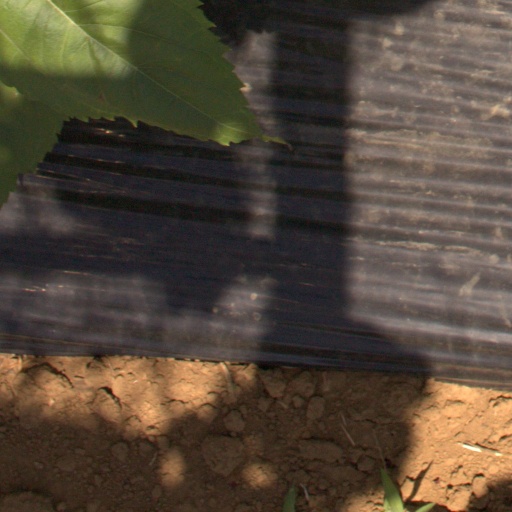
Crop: Jerusalem artichoke